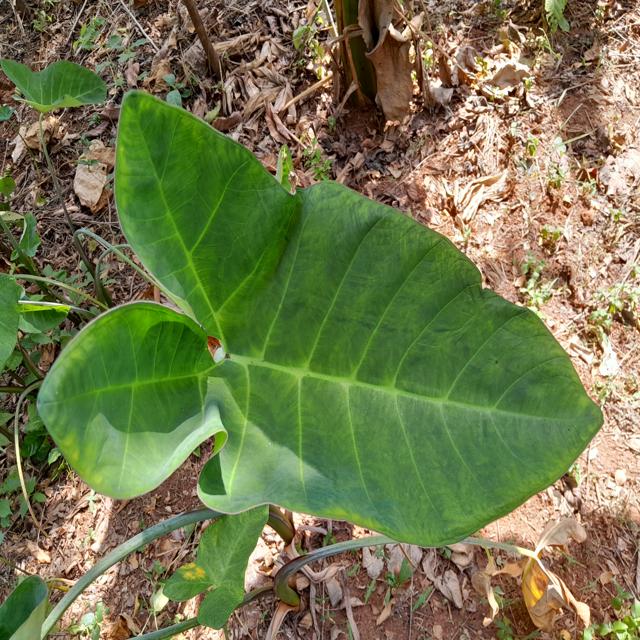
Label: Healthy